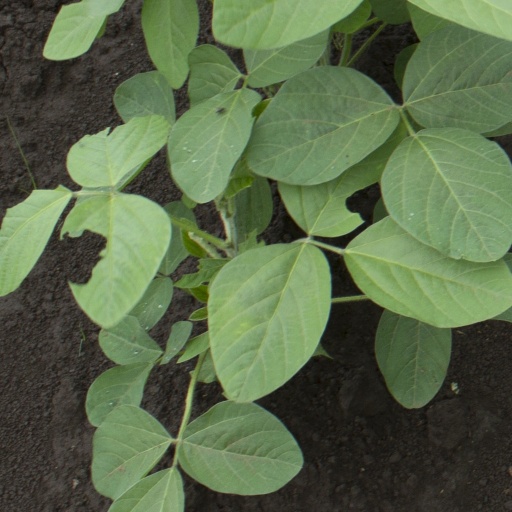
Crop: soybean